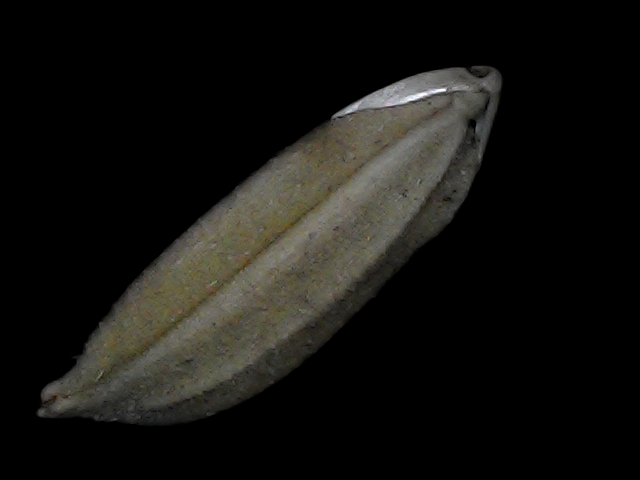
Rice variety: Bd72